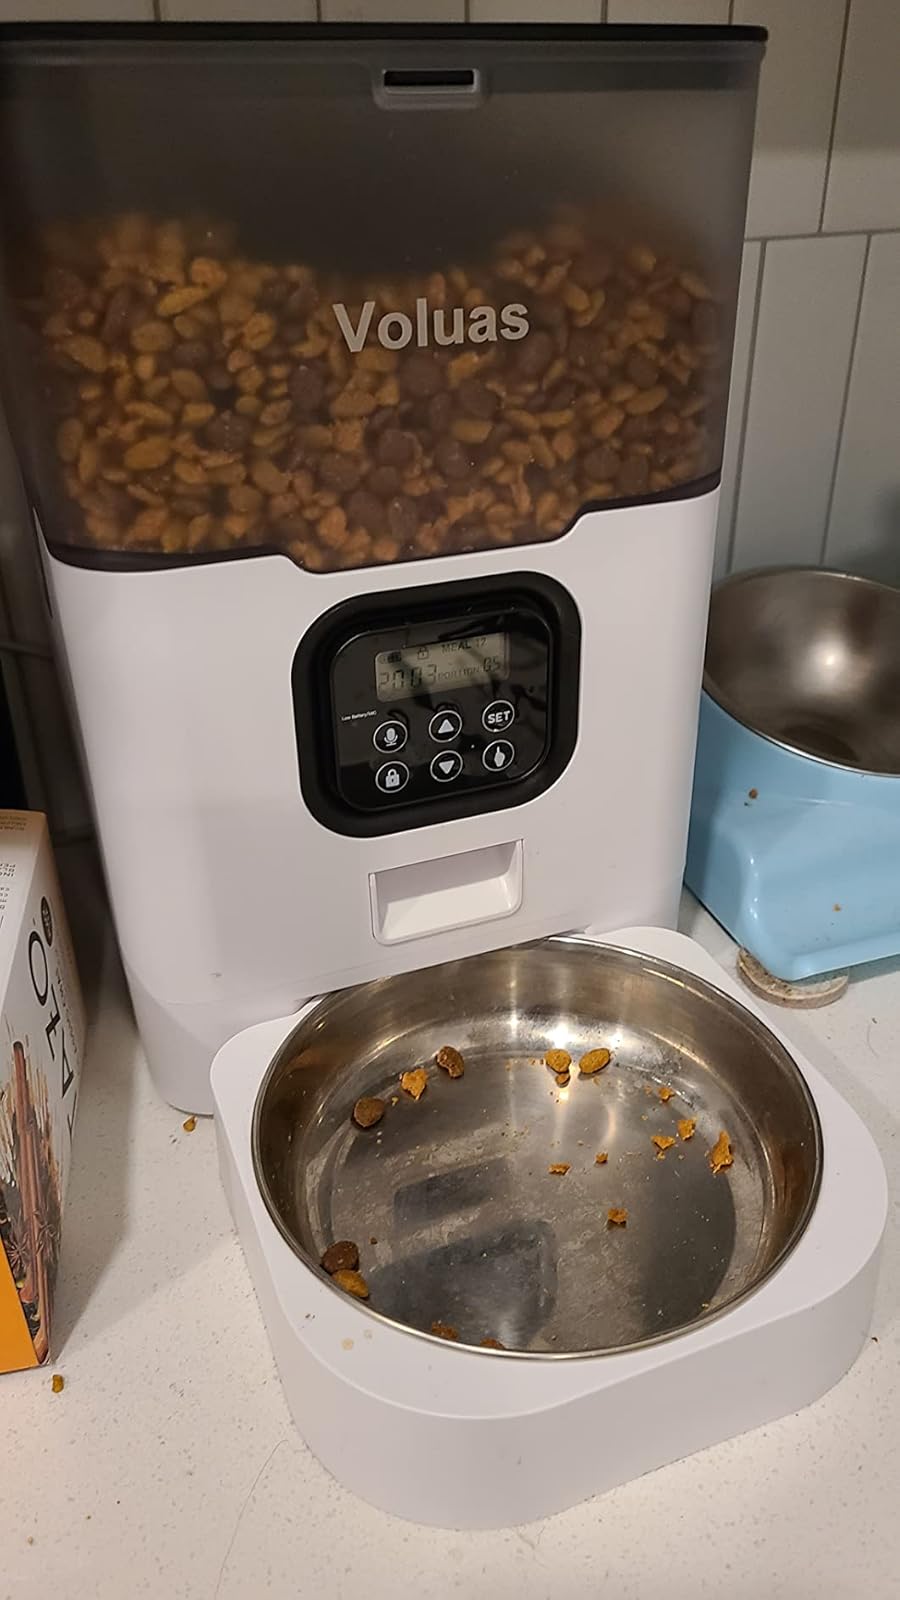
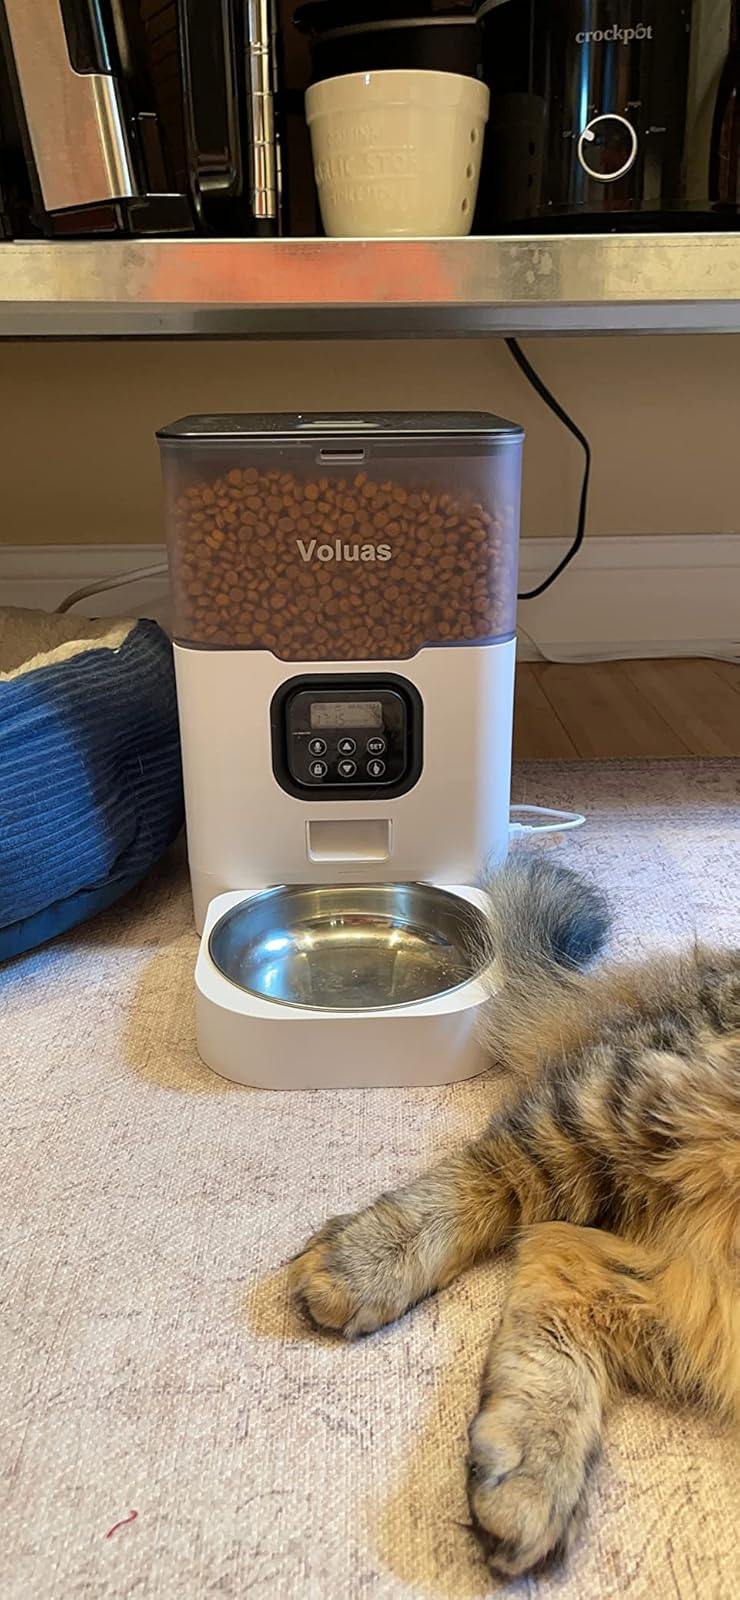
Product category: items_feeder
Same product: yes